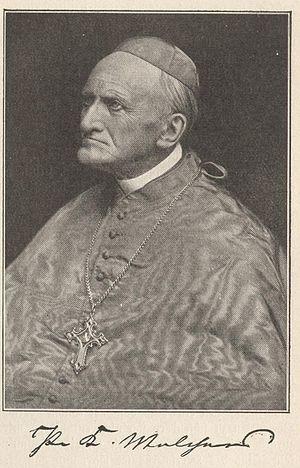
Paul Melchers, né le 6 janvier 1813 à Münster et décédé le 14 décembre 1895 à Rome, est un prêtre allemand, évêque d'Osnabruck en 1857, puis archevêque de Cologne. Longtemps en exil, il est fait cardinal en 1885, et entre dans la Compagnie de Jésus en 1892.